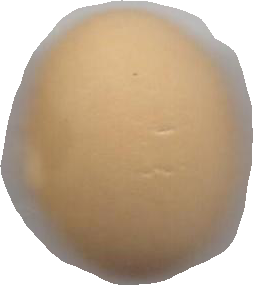
Variety: Grobogan